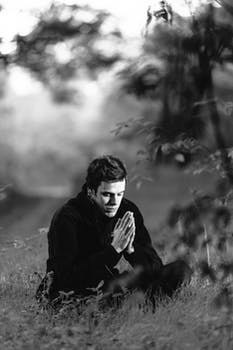
Label: No Watermark